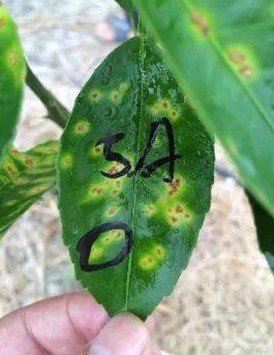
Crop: unknown
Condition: citrus_canker